Marcel Riffard

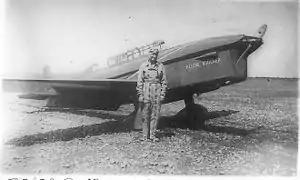
Hélène Boucher with her Caudron Rafale

After staging an air race between French aviators Hilsz and Hélène Boucher on 12 June 1934, Caudron signed Boucher on as their factory pilot. Already the holder of a Fédération Aéronautique Internationale (FAI) altitude record, Boucher went on to fly a variety of Riffard-designed Caudron aircraft, including the C.430, C.450 and C.530. On 8 July 1934, Boucher and her passenger Marie-Louise Becker placed second in the Douze Heures d'Angers in a Caudron C.530 registered F-ANAO, behind the team of Lacombe and Trivier, also in a Caudron. During this race Boucher broke the women's and men's speed record over 1,000 km in a light aircraft with a speed of . On 8 August 1934 Boucher set a new speed record for a distance of 100 km with a speed of , and raised her previous record for 1000 km by posting a speed of . On 11 August 1934, she set a new world record for speeds over a 3 km course, at . By mid-August 1934, she held seven international records. Boucher died on 30 November 1934 after her C.430, registered F-AMVB, crashed at La Croix du Bois near Guyancourt.